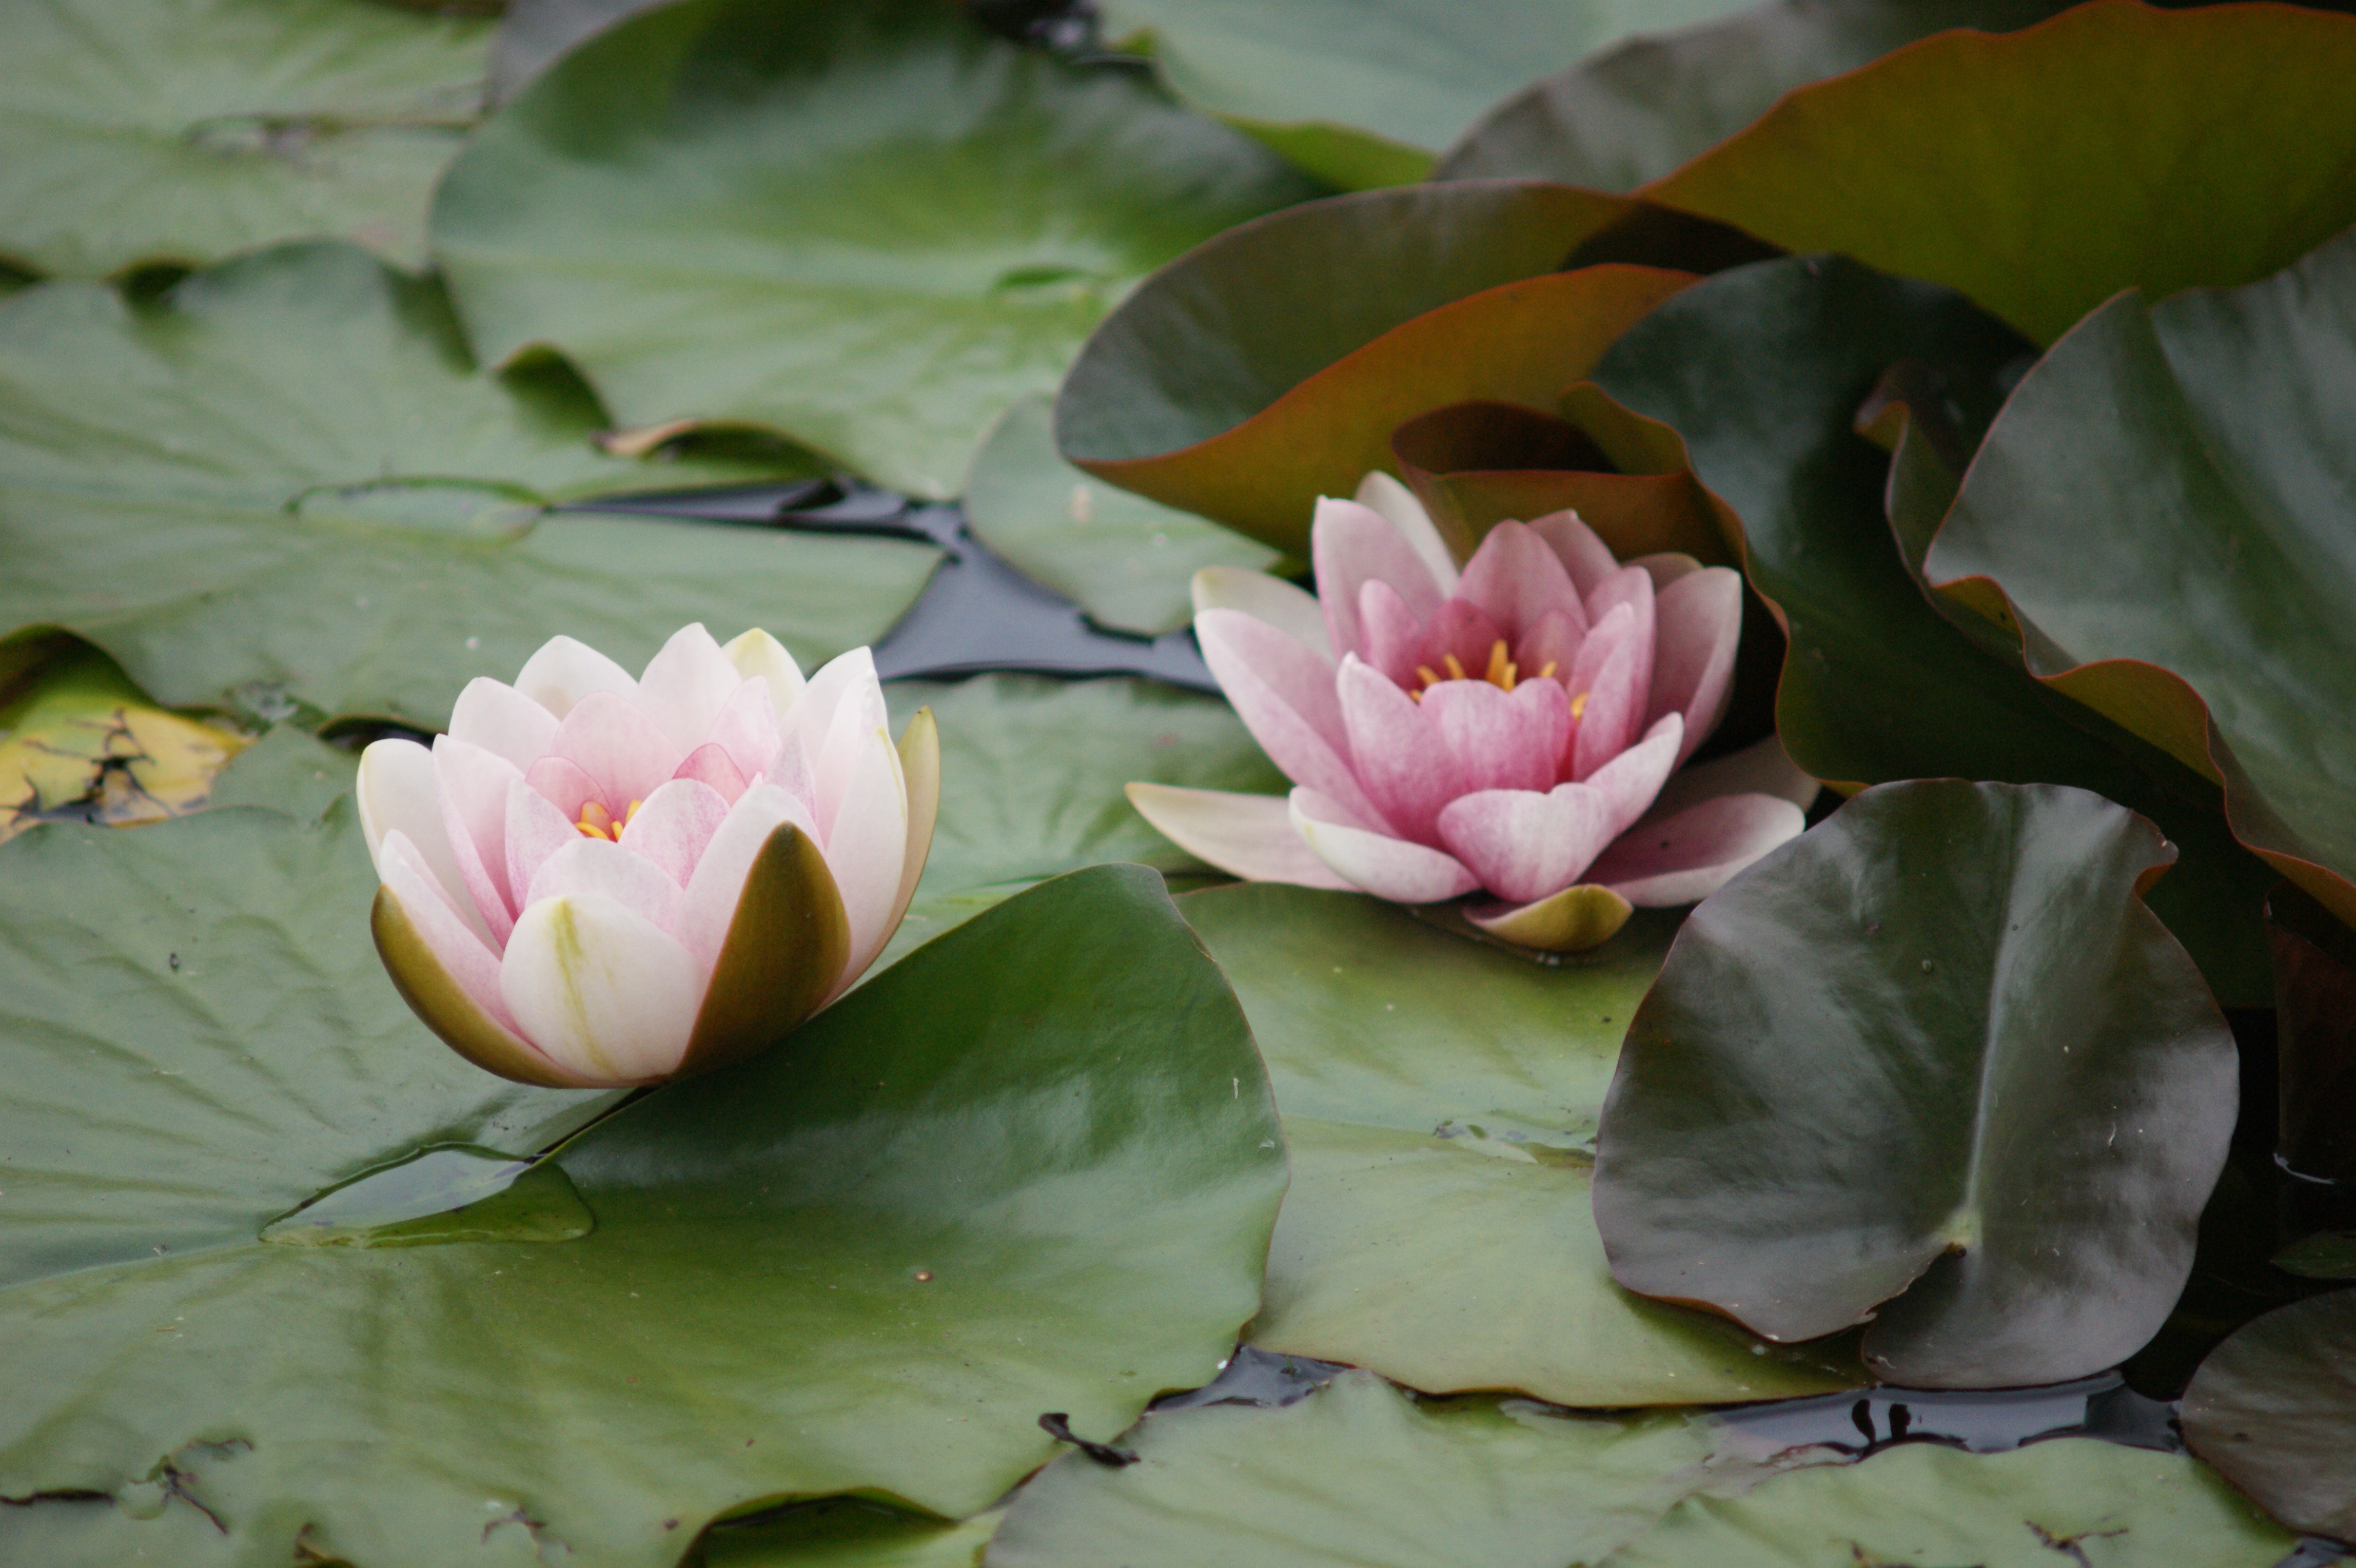
water, blossom, plant, leaf, flower, petal, bloom, lake, pond, green, botany, pink, sacred lotus, aquatic plant, flora, leaves, lotus, water lilies, tender, floristry, nuphar, lily pond, pools, flowering plant, land plant, lotus family